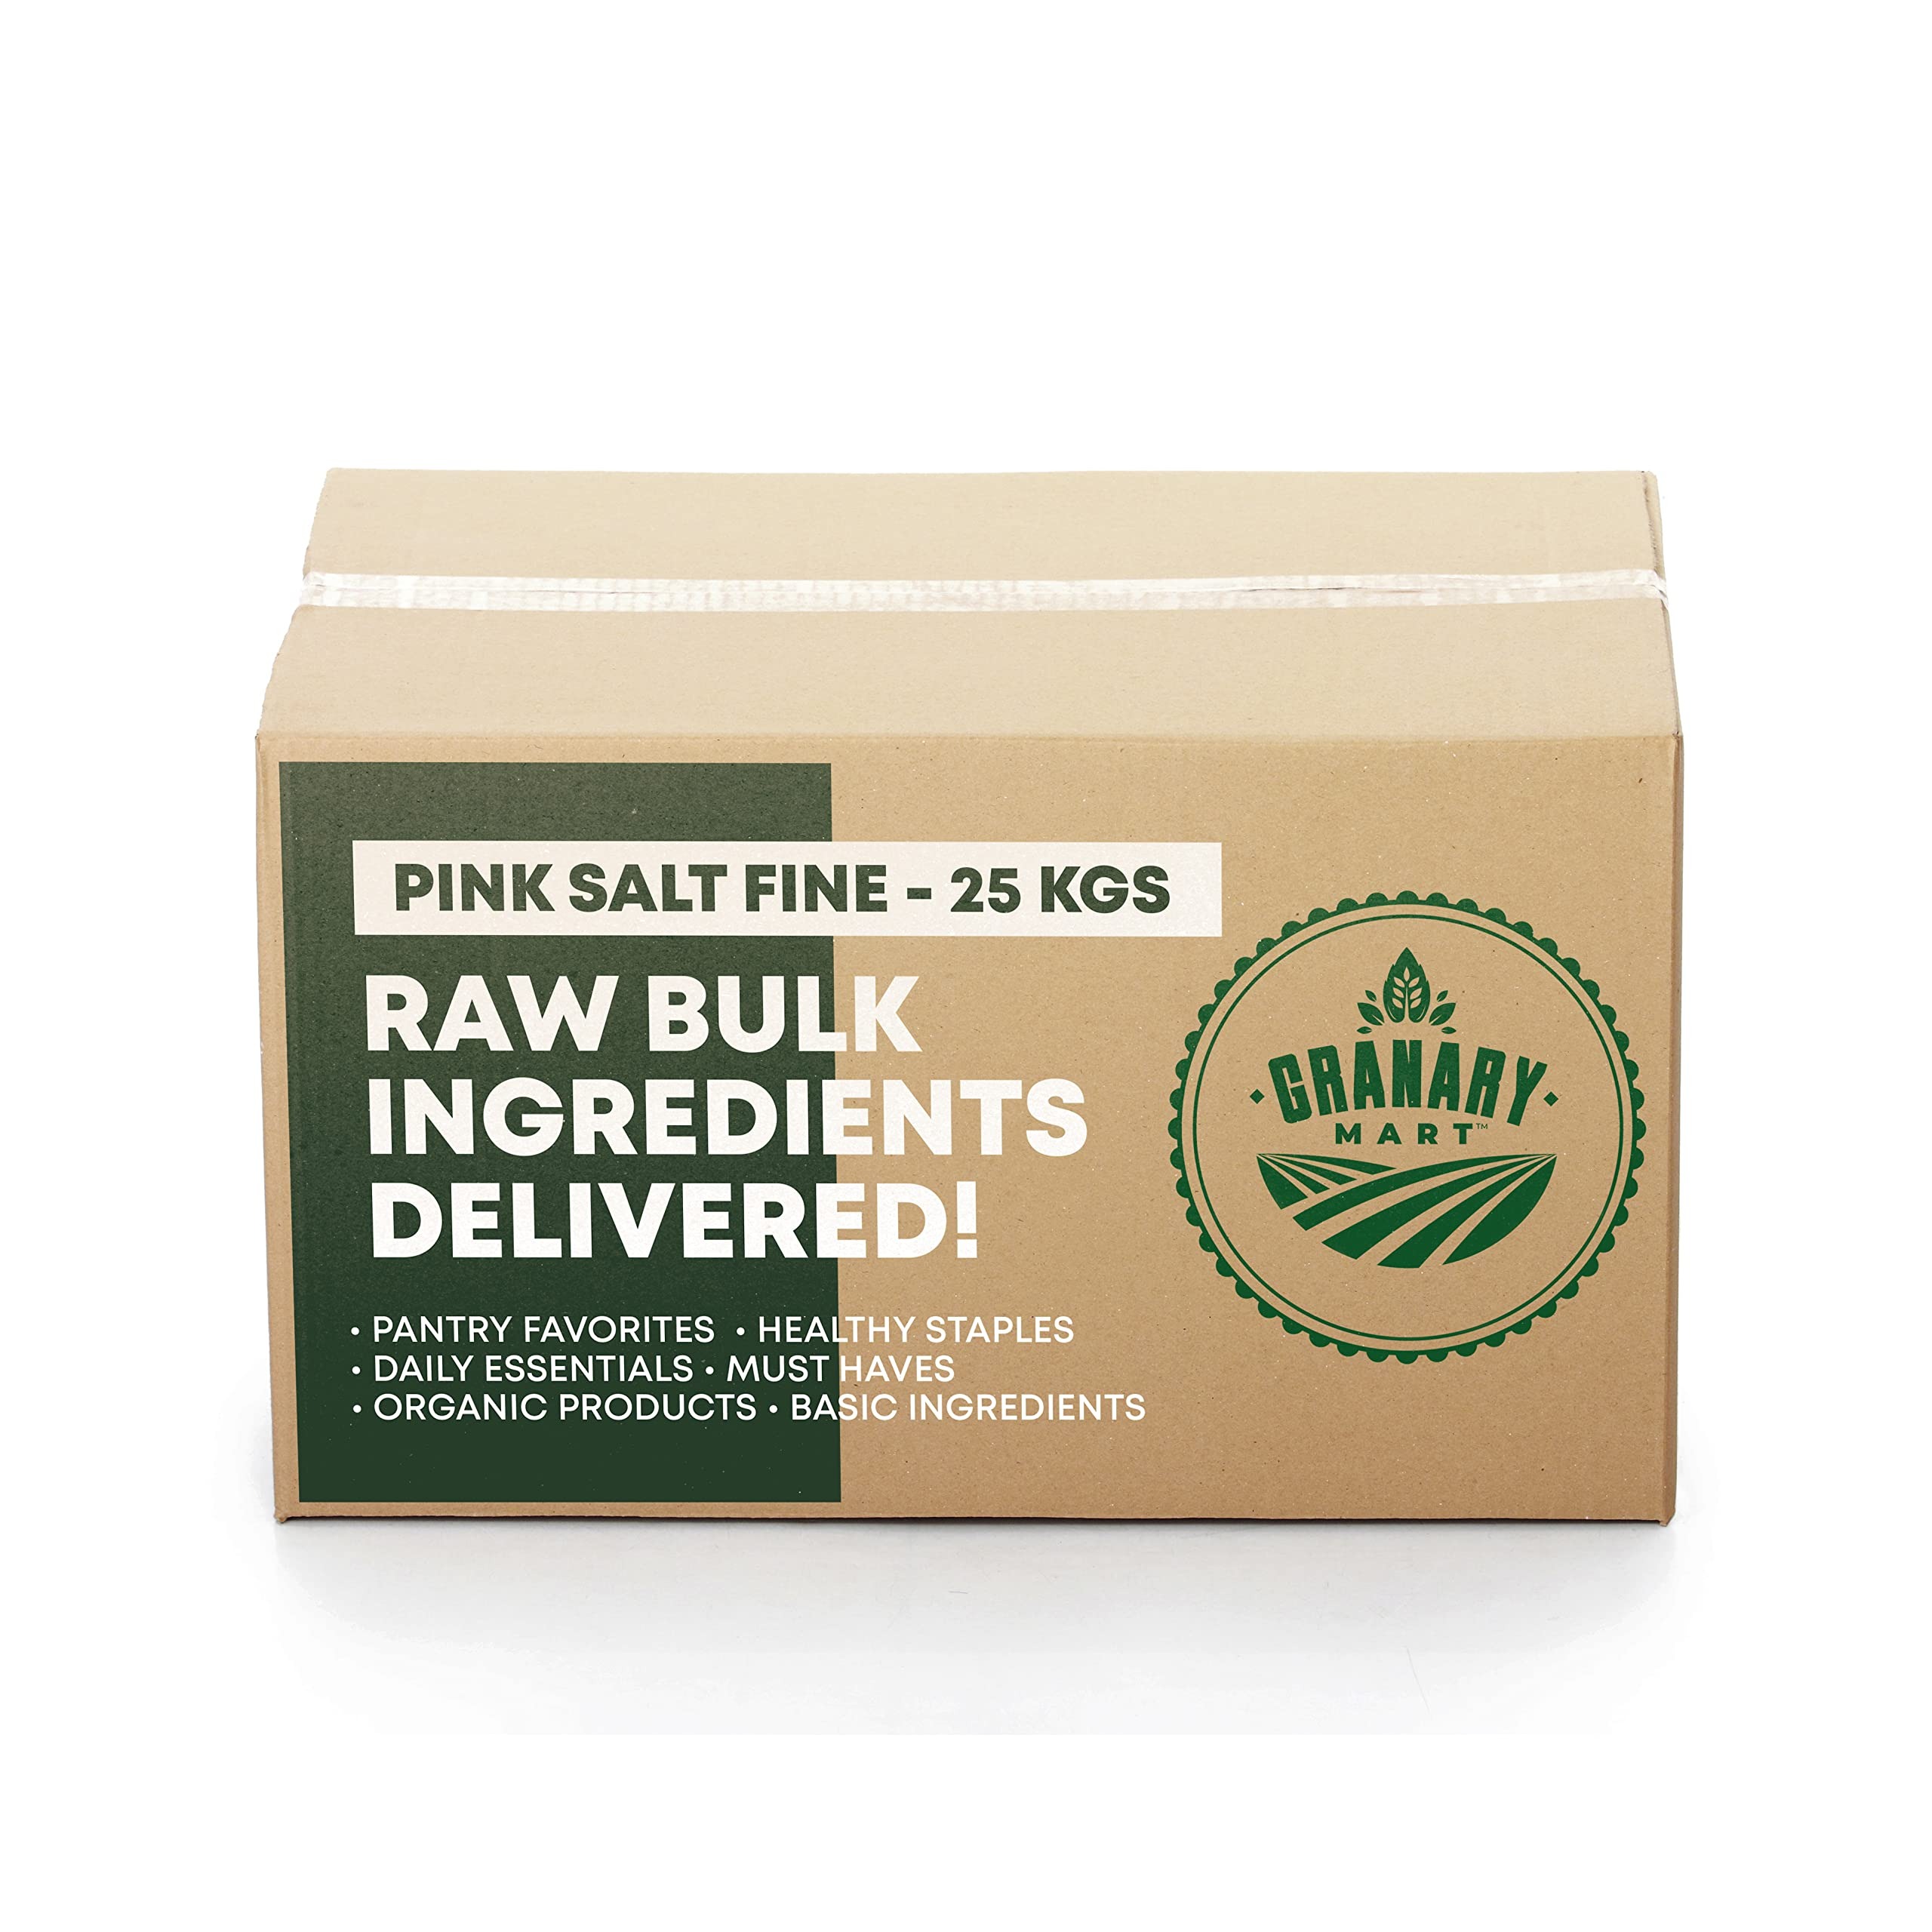
Item Name: Himalayan Pink Salt Fine Grind by Granary Mart – Rich in Trace Minerals – Ideal for Gourmet Cooking & Savory Items – Unrefined & Natural - Affordable Wholesale Rate - 55 lbs Bulk Bag
Bullet Point 1: 100% NATURAL PINK SALT: The mighty Himalayan ranges are known for their rich mineral content that was once a deep sea bed. Owing to its ancient origins, it is now full of unprocessed and unrefined minerals that resemble the composition of the human body. It is inherently natural without any chemicals, additives, or preservatives.
Bullet Point 2: RICH IN TRACE MINERALS: Our affordable wholesale pink salt fine is nature’s potent ingredient having trace minerals and elements like potassium, magnesium, calcium, iron, and many more. Including it in your diet helps the body to re-mineralize by making up for the loss of these elements from the daily routine.
Bullet Point 3: IDEAL FOR COOKING: Our pink rock salt fine is of gourmet grade and does not require a grinder. Just sprinkle on steaks and grills or add on sauces and marinades for a low sodium kick of salt. They are also used as an alternative to table salt for their rich mineral content which helps the body to compensate for the loss of minerals due to everyday challenges.
Bullet Point 4: AFFORDABLE BULK PURCHASE: This bulk item of fine pink rock salt is specially curated for retailers, cafes and restaurants who would benefit from the bulk purchase. Each size has an affordable rate that ensures better profit and lesser wastage according to the consumption pattern of your consumers.
Bullet Point 5: SATISFACTION GUARANTEED: We work closely with pink salt producers to ensure that our pink salt is freshly sourced so only the best ingredients get dispatched from our warehouse. We have always chosen quality, commitment, and consistency for customer satisfaction and building long-lasting relationships with our patrons.
Product Description: Himalayan Pink Salt, one of nature’s potent ingredients in its purest form is mined from deep within the Himalayan Mountain range which was once a prehistoric sea bed. This pink salt is unadulterated and rich in more than 84+ trace minerals namely calcium, magnesium, phosphorous, iron, and others. This naturally occurring salt is prized for its varying light pink to deep rose color. Our mineral-rich pink salt is of gourmet food grade. Use it in a variety of international and fusion dishes including chocolates and desserts. Pink salt is not only low in sodium but has the ability to spread evenly and stick to the meat making it an ideal salt for seasoning and rubs. You can also use the fine-grind pink salt in a variety of sauces, marinades, steaks, and of course, salads.
Value: 880.0
Unit: Ounce

Price: 109.99